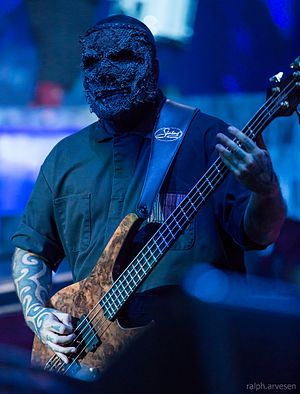
Alessandro Venturella
Alessandro Venturella er en britisk musiker, der i øjeblikket er bassist for bandet Slipknot. Han har tidligere spillet som leadguitarist for Krokodil og Cry for Silence. Tidligere i sin karriere var han turnetechteknologi for Mastodons Brent Hinds, Coheed og Cambria, Arkitekter og Fightstar.